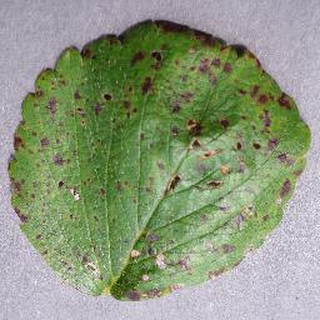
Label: strawberry_leaf_scorch